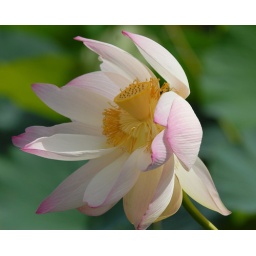
These flowers were abundant in the lake near the clubhouse.